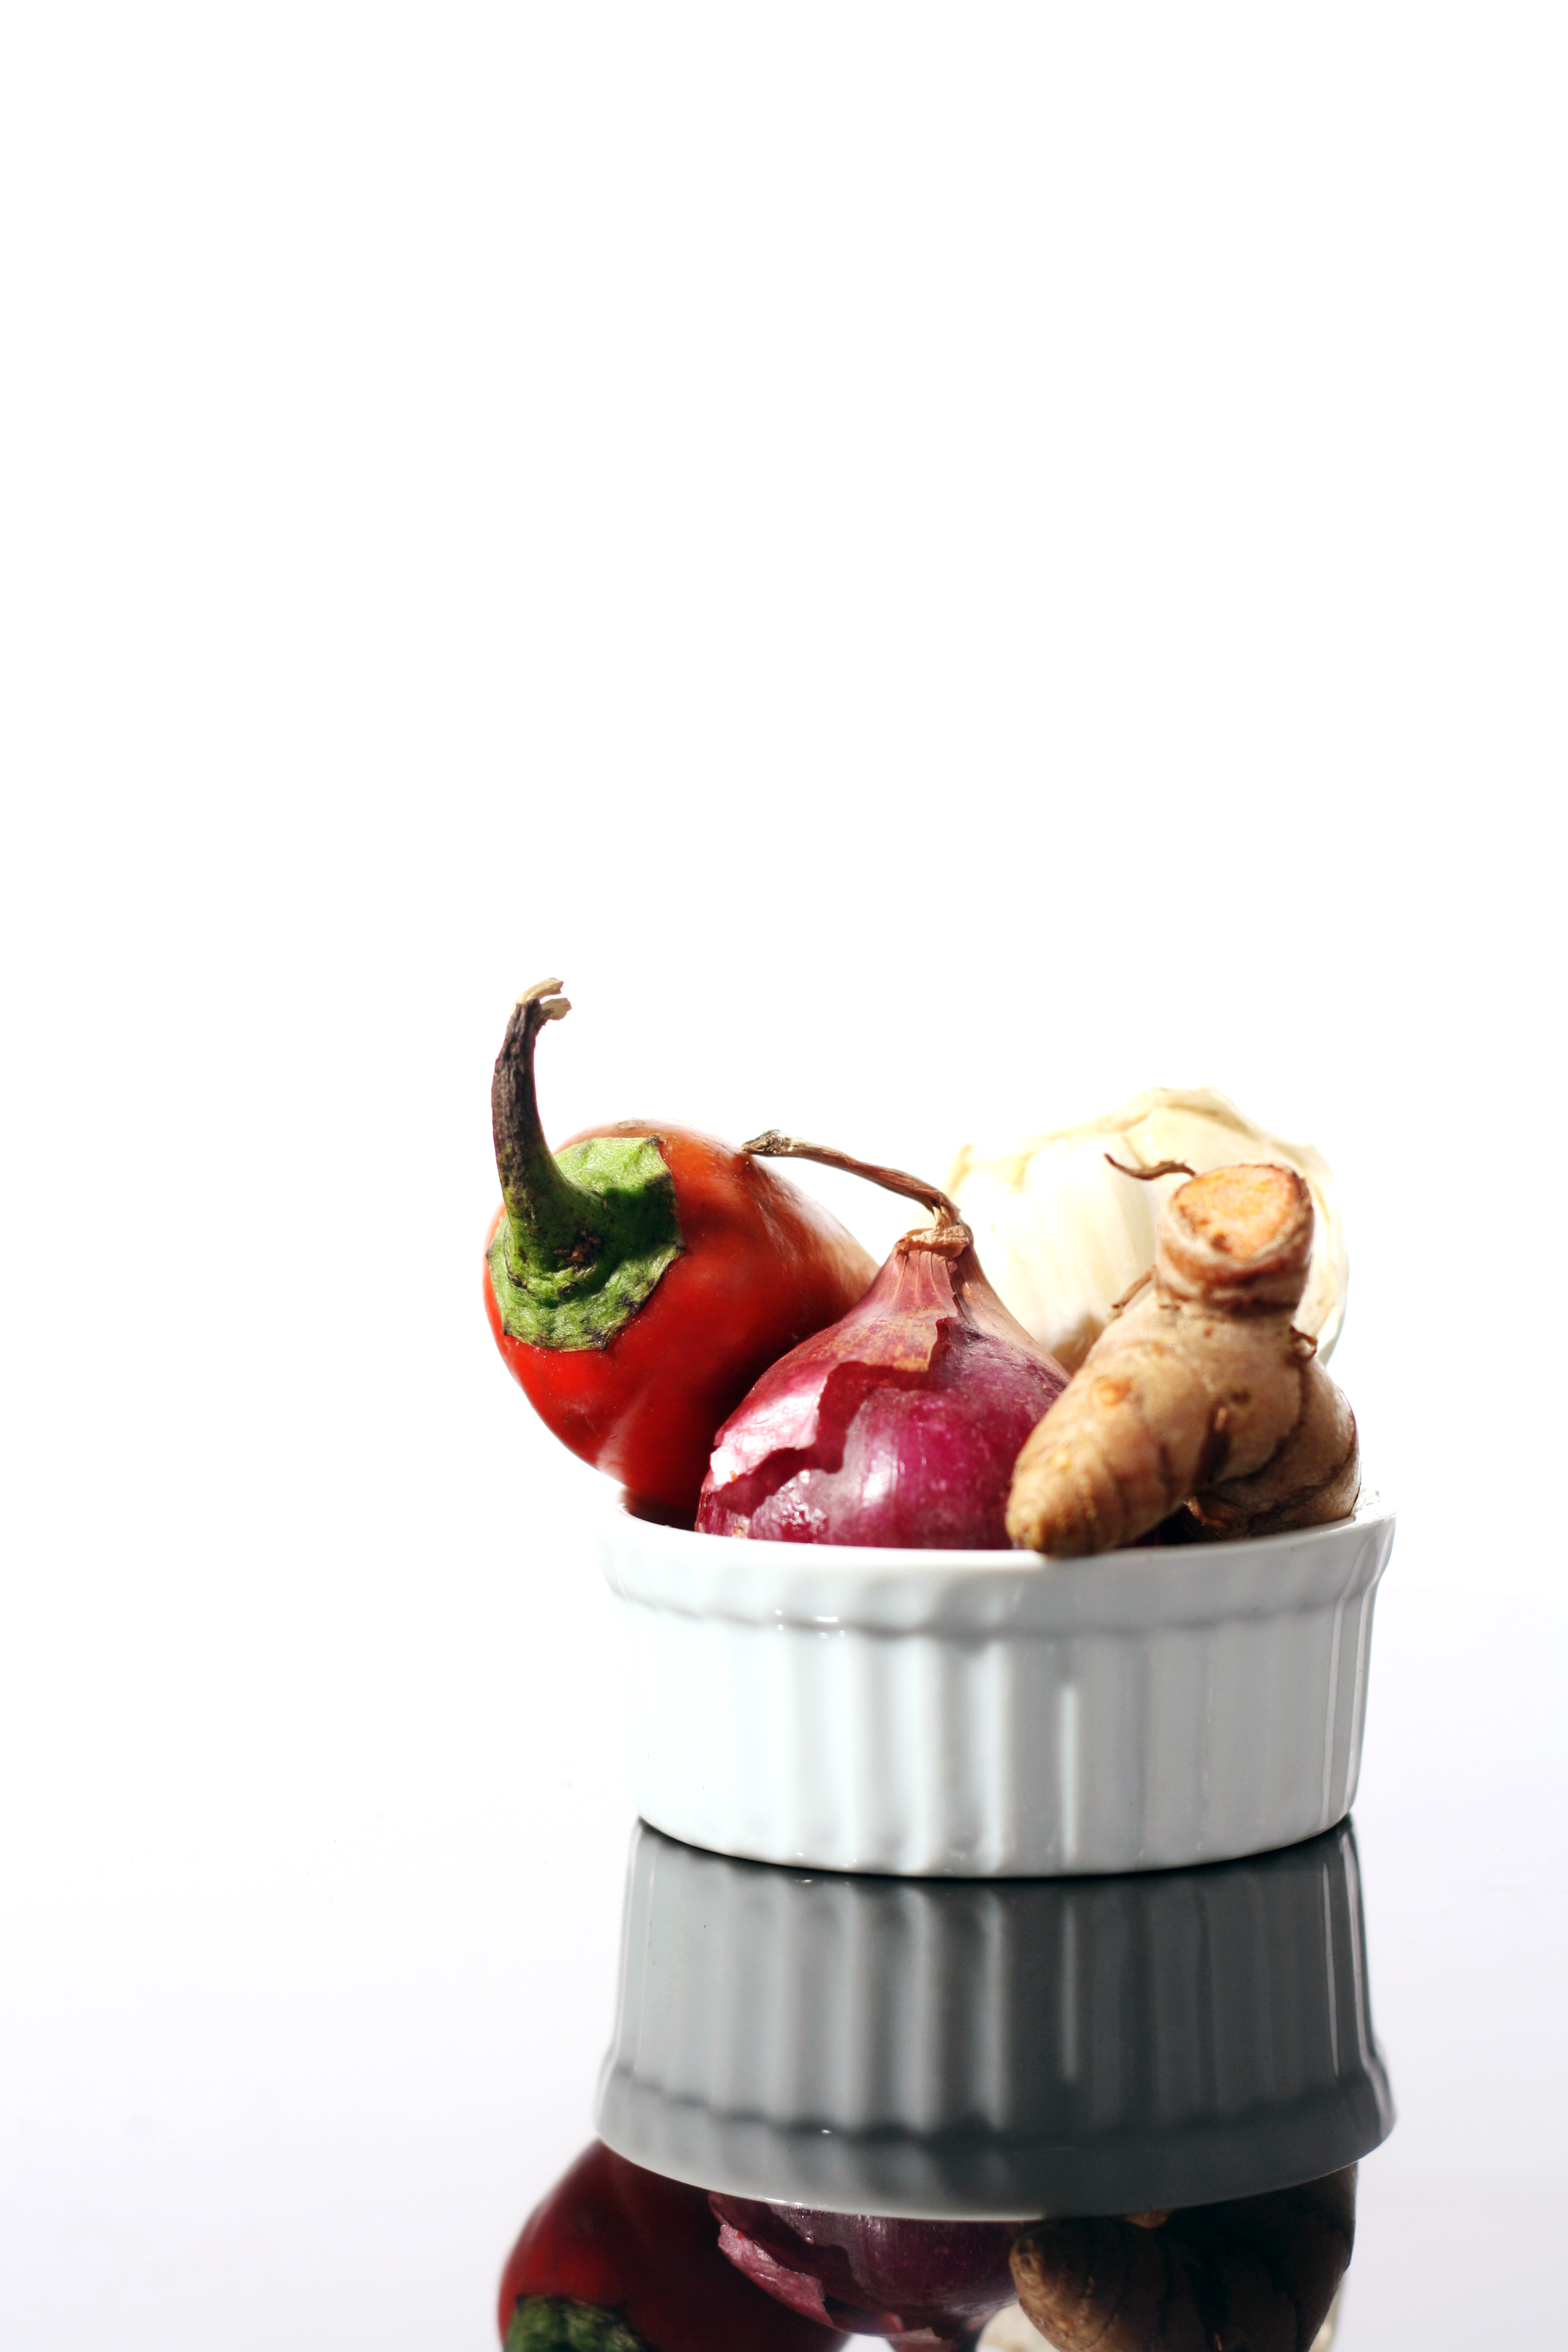
bowl, food, produce, vegetable, product, vegetables, ginger, paprika, ingredients, onions, flavor